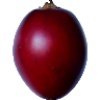
Label: Tamarillo 1